AFC Challenge League

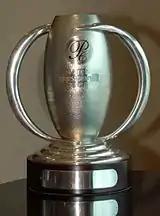
The AFC President's Cup trophy

Qualification to the competition initially was for clubs from AFC-affiliated countries which fall into the AFC's "emerging nations" category as laid out in their "Vision Asia" document.